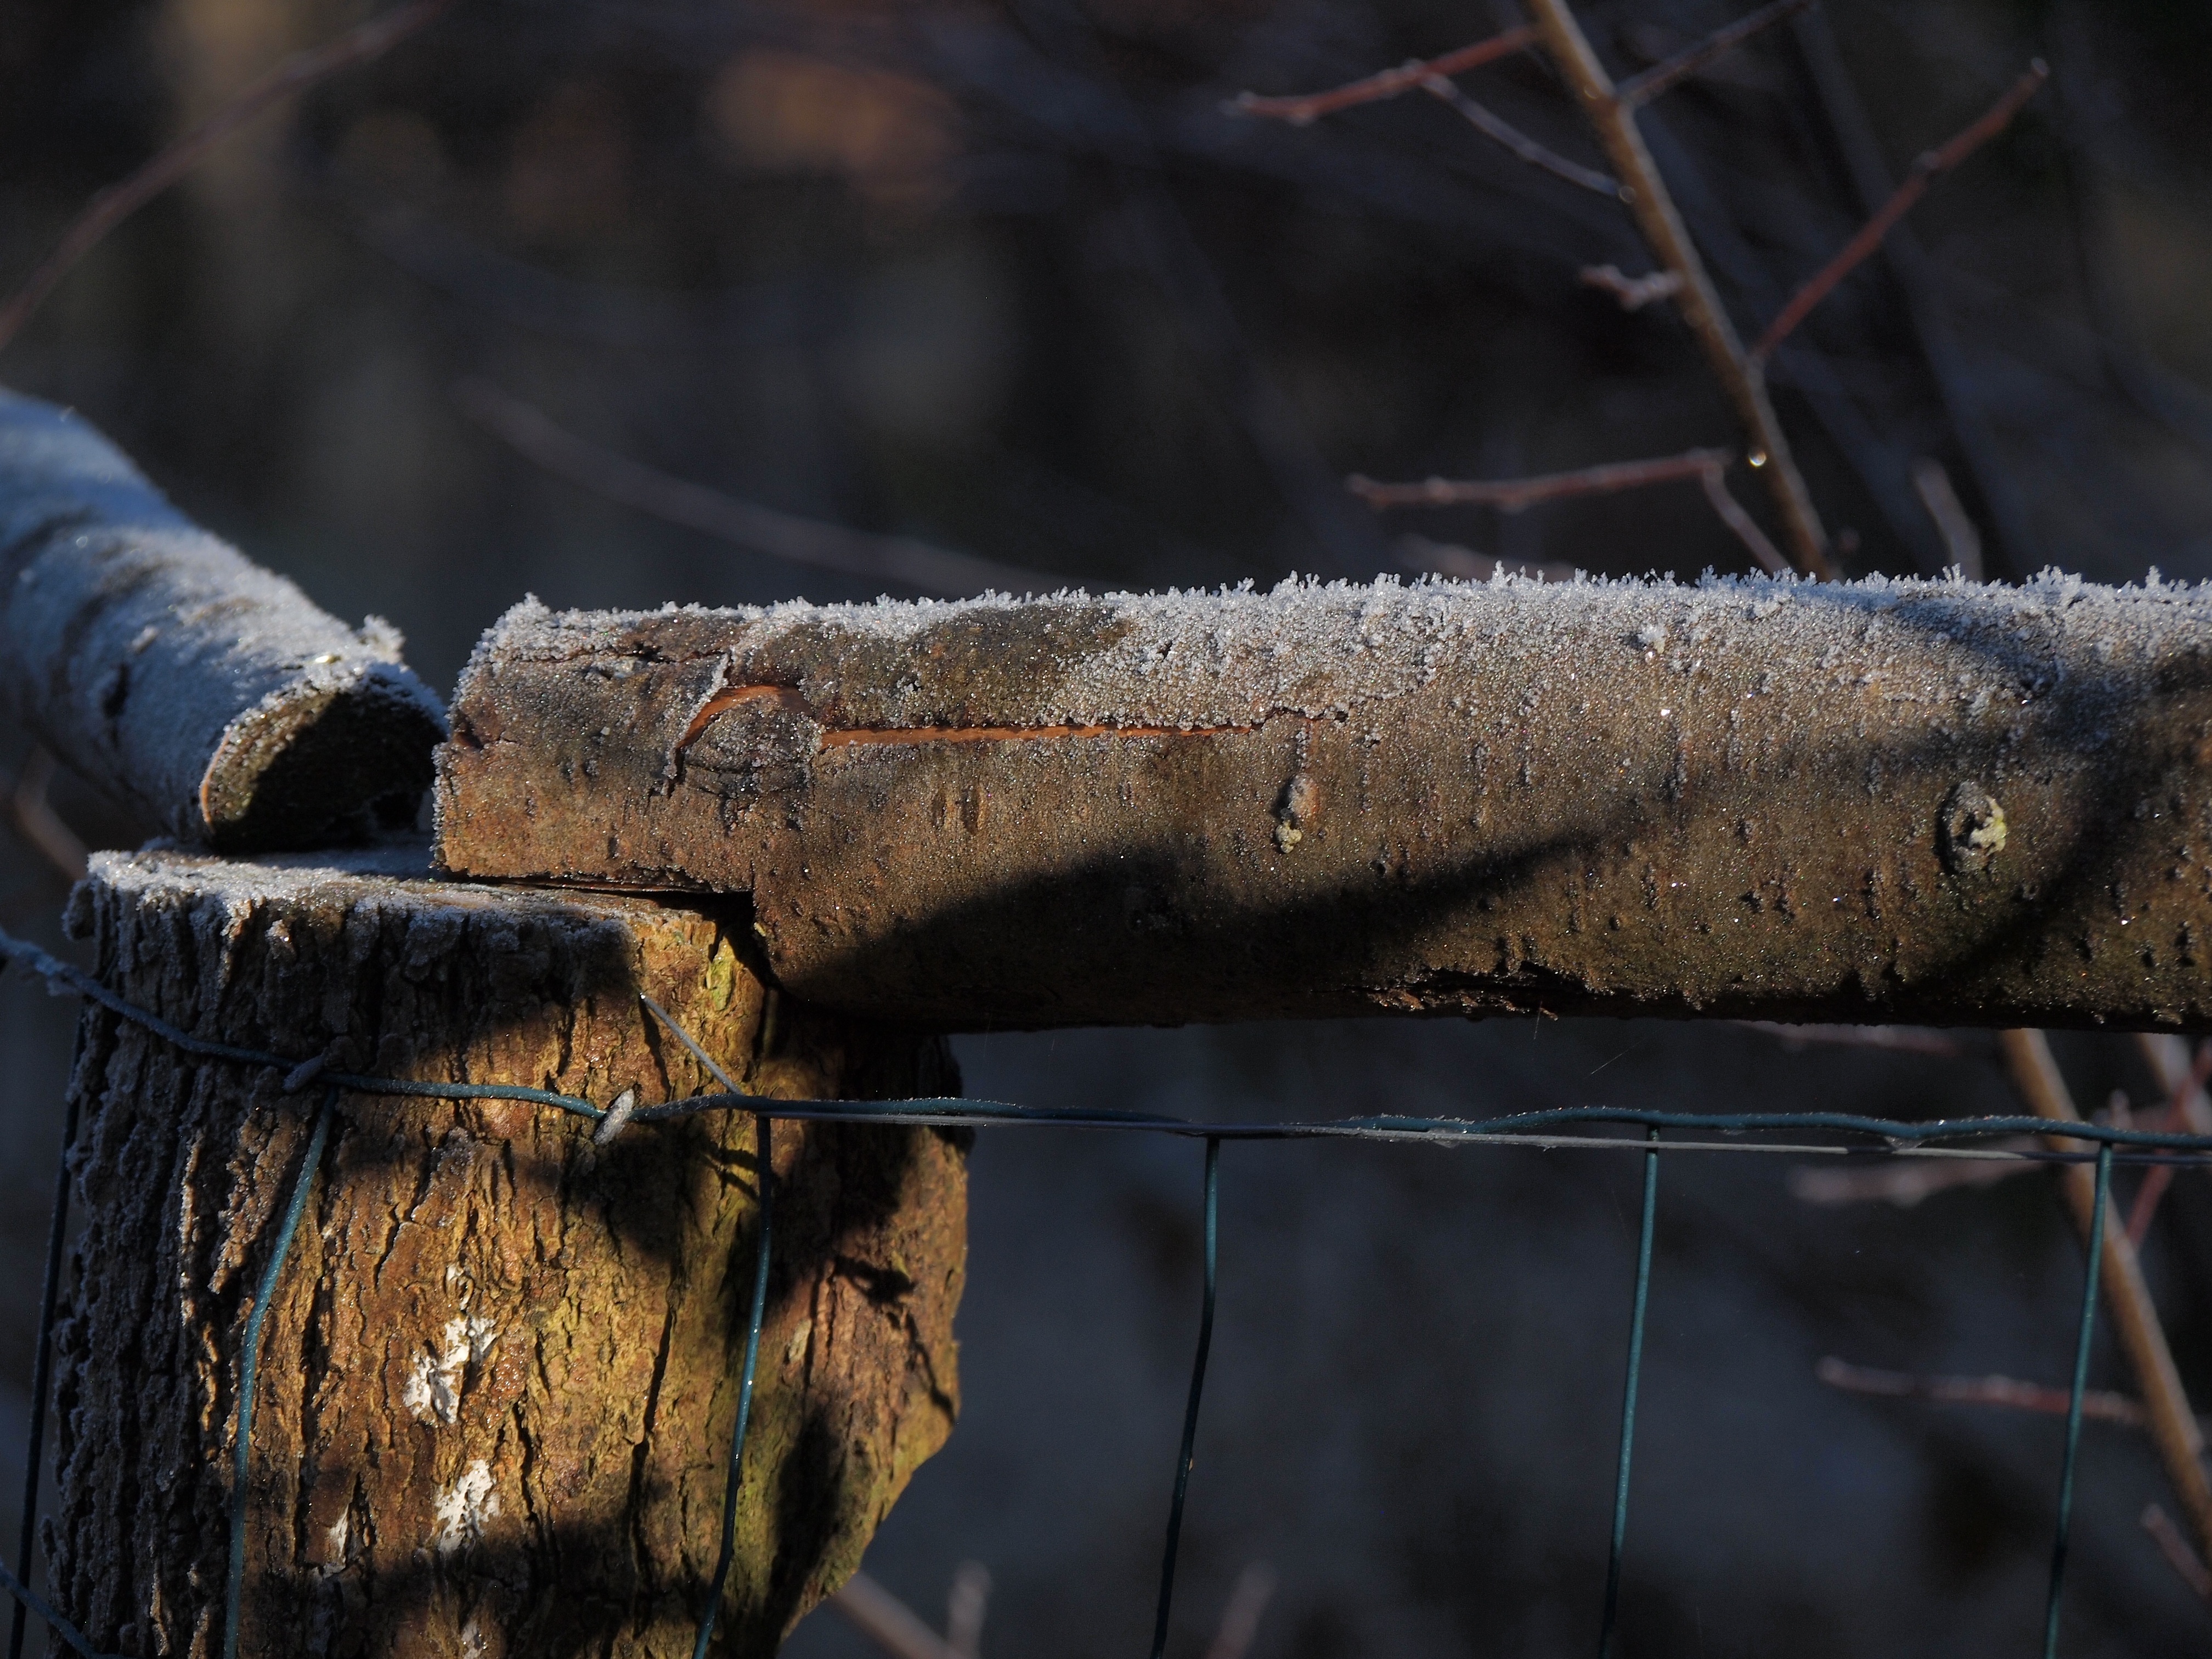
tree, branch, wood, rust, vehicle, material, close up, macro photography